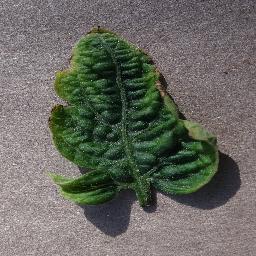
Label: Tomato___Tomato_Yellow_Leaf_Curl_Virus